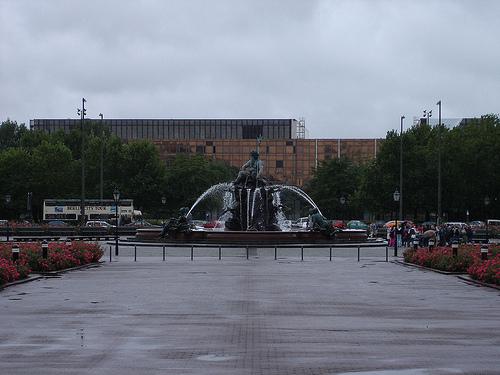
Weather: rain or strom